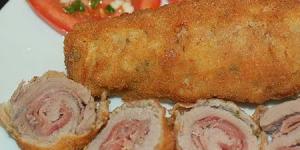
flamenquines